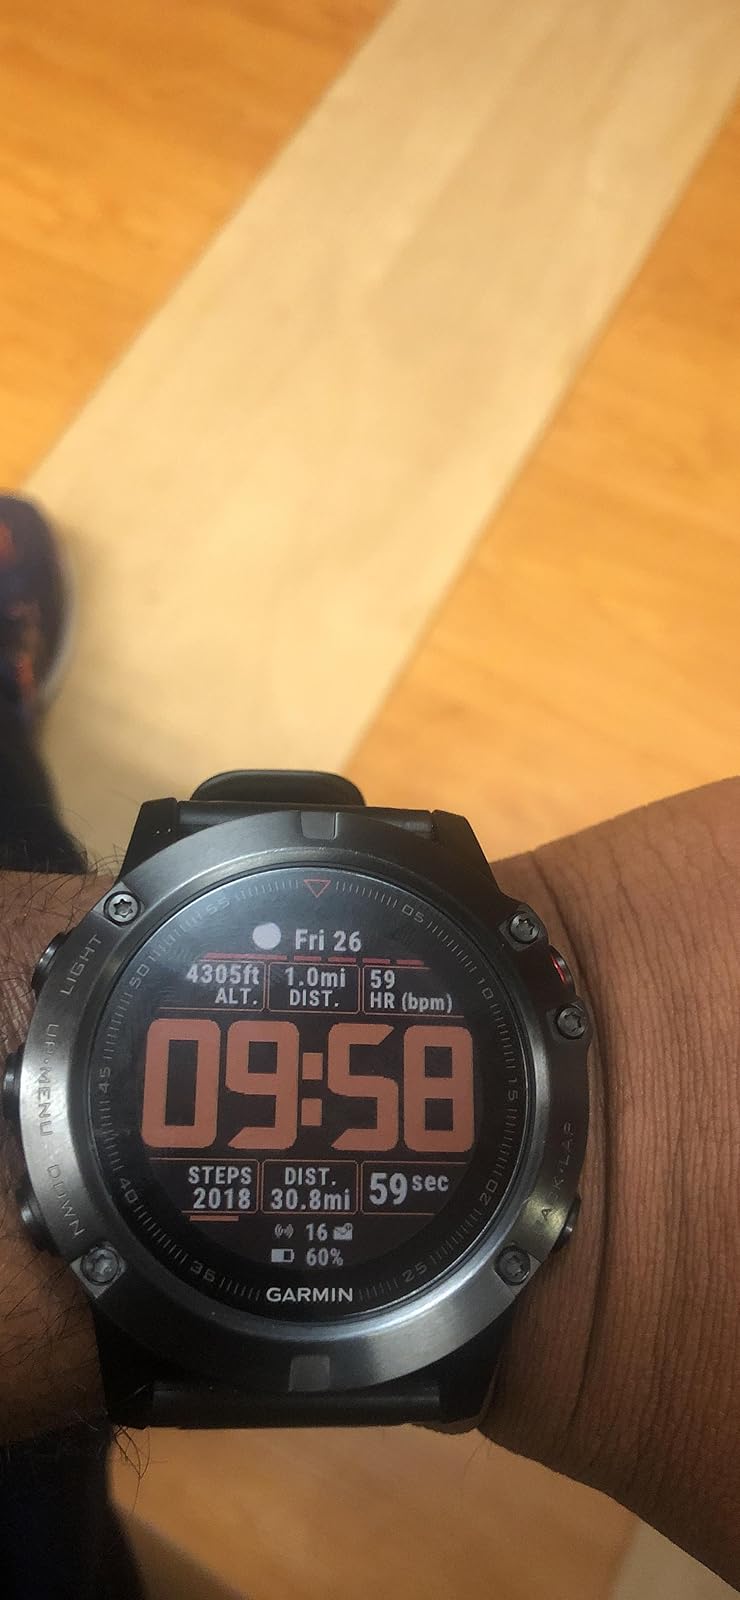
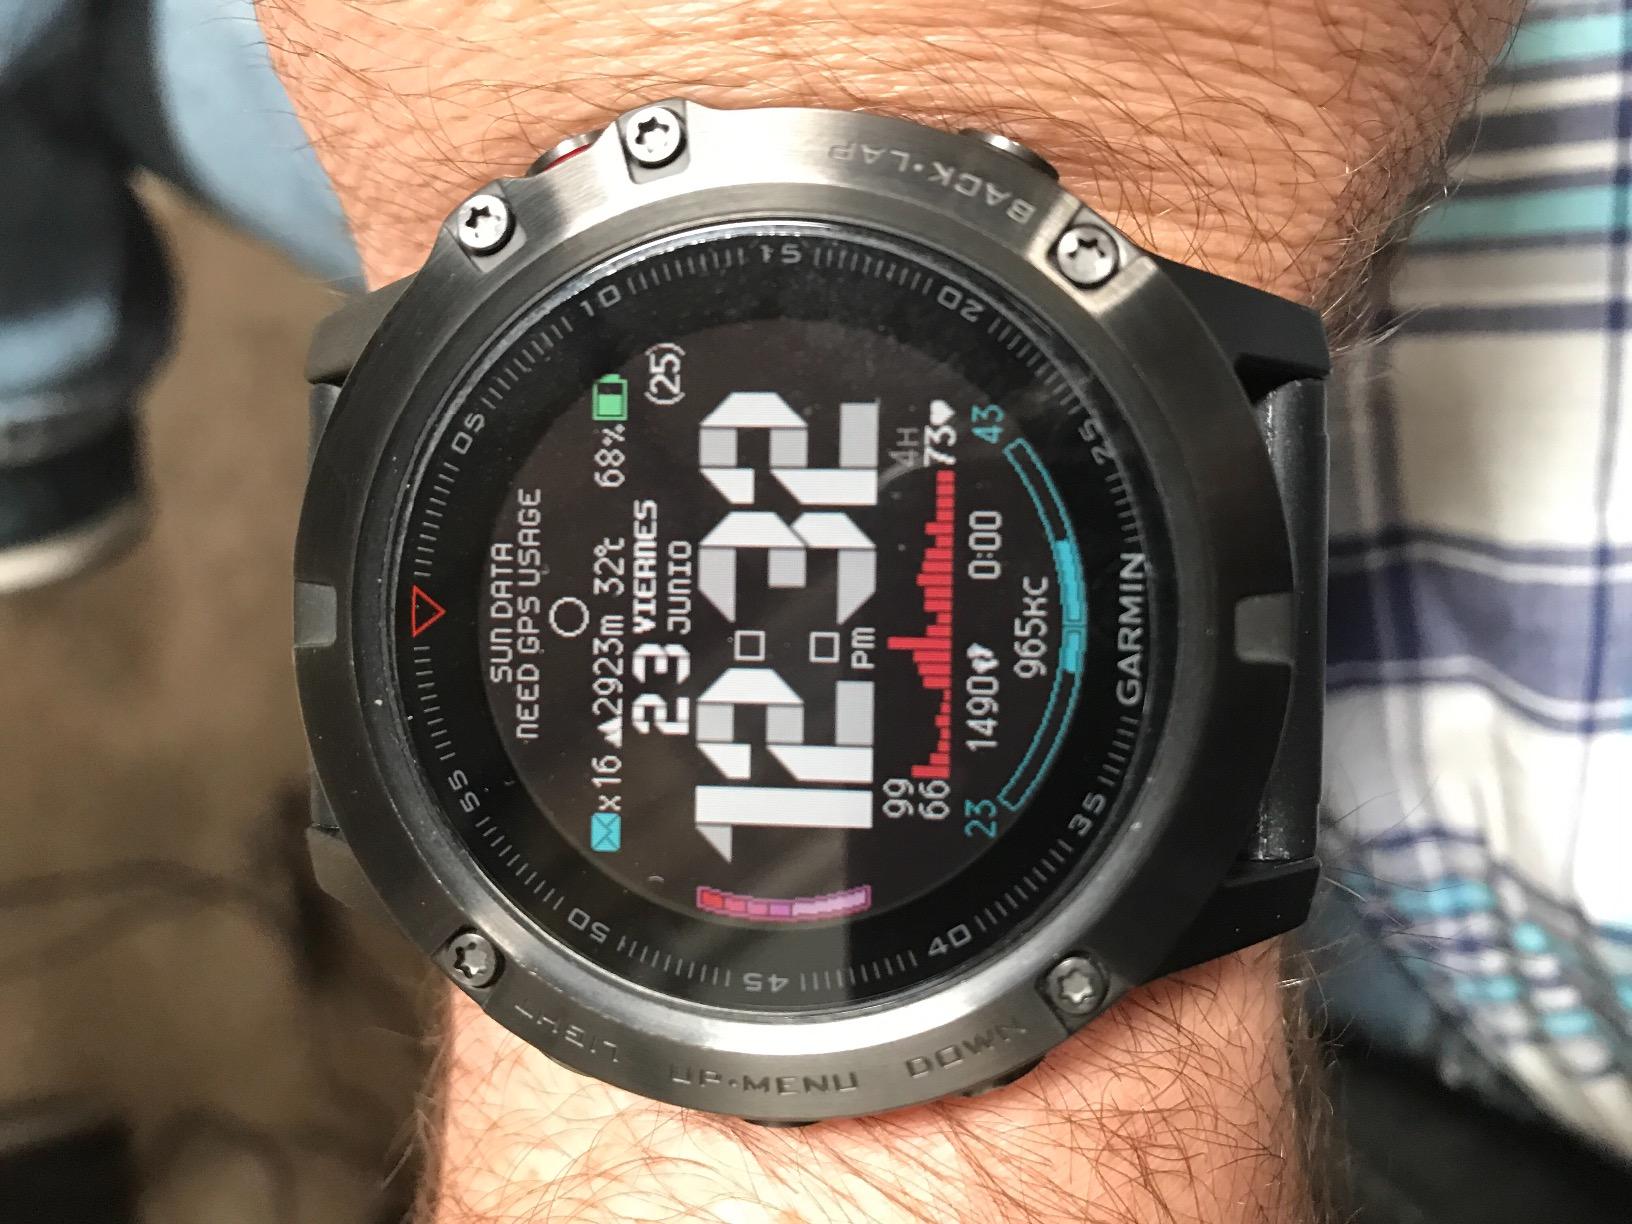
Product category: smartwatch
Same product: yes